Tectonics of Mars

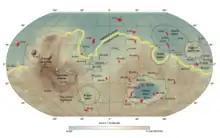
Topographic map of Mars showing the highland-lowland boundary marked in yellow, and the Tharsis rise outlined in red (<a href="http%3A//pubs.usgs.gov/sim/3292/">USGS

Like the Earth, the crustal properties and structure of the surface of Mars are thought to have evolved through time; in other words, as on Earth, tectonic processes have shaped the planet. However, both the ways this change has happened and the properties of the planet's lithosphere are very different when compared to the Earth. Today, Mars is believed to be largely tectonically inactive. However, observational evidence and its interpretation suggests that this was not the case further back in Mars's geological history.